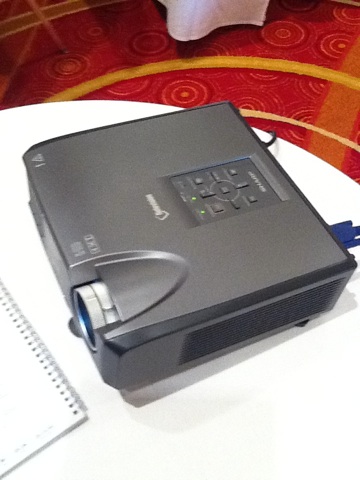Question: What is this?
Answer: projector